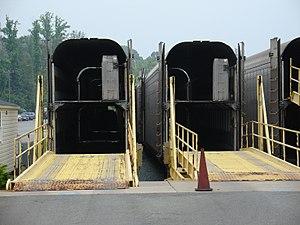
L'Auto Train est un service quotidien d'auto-train, long de 1 376 km, opéré par Amtrak entre Lorton et Sanford. Il est le seul service de ce type aux États-Unis.